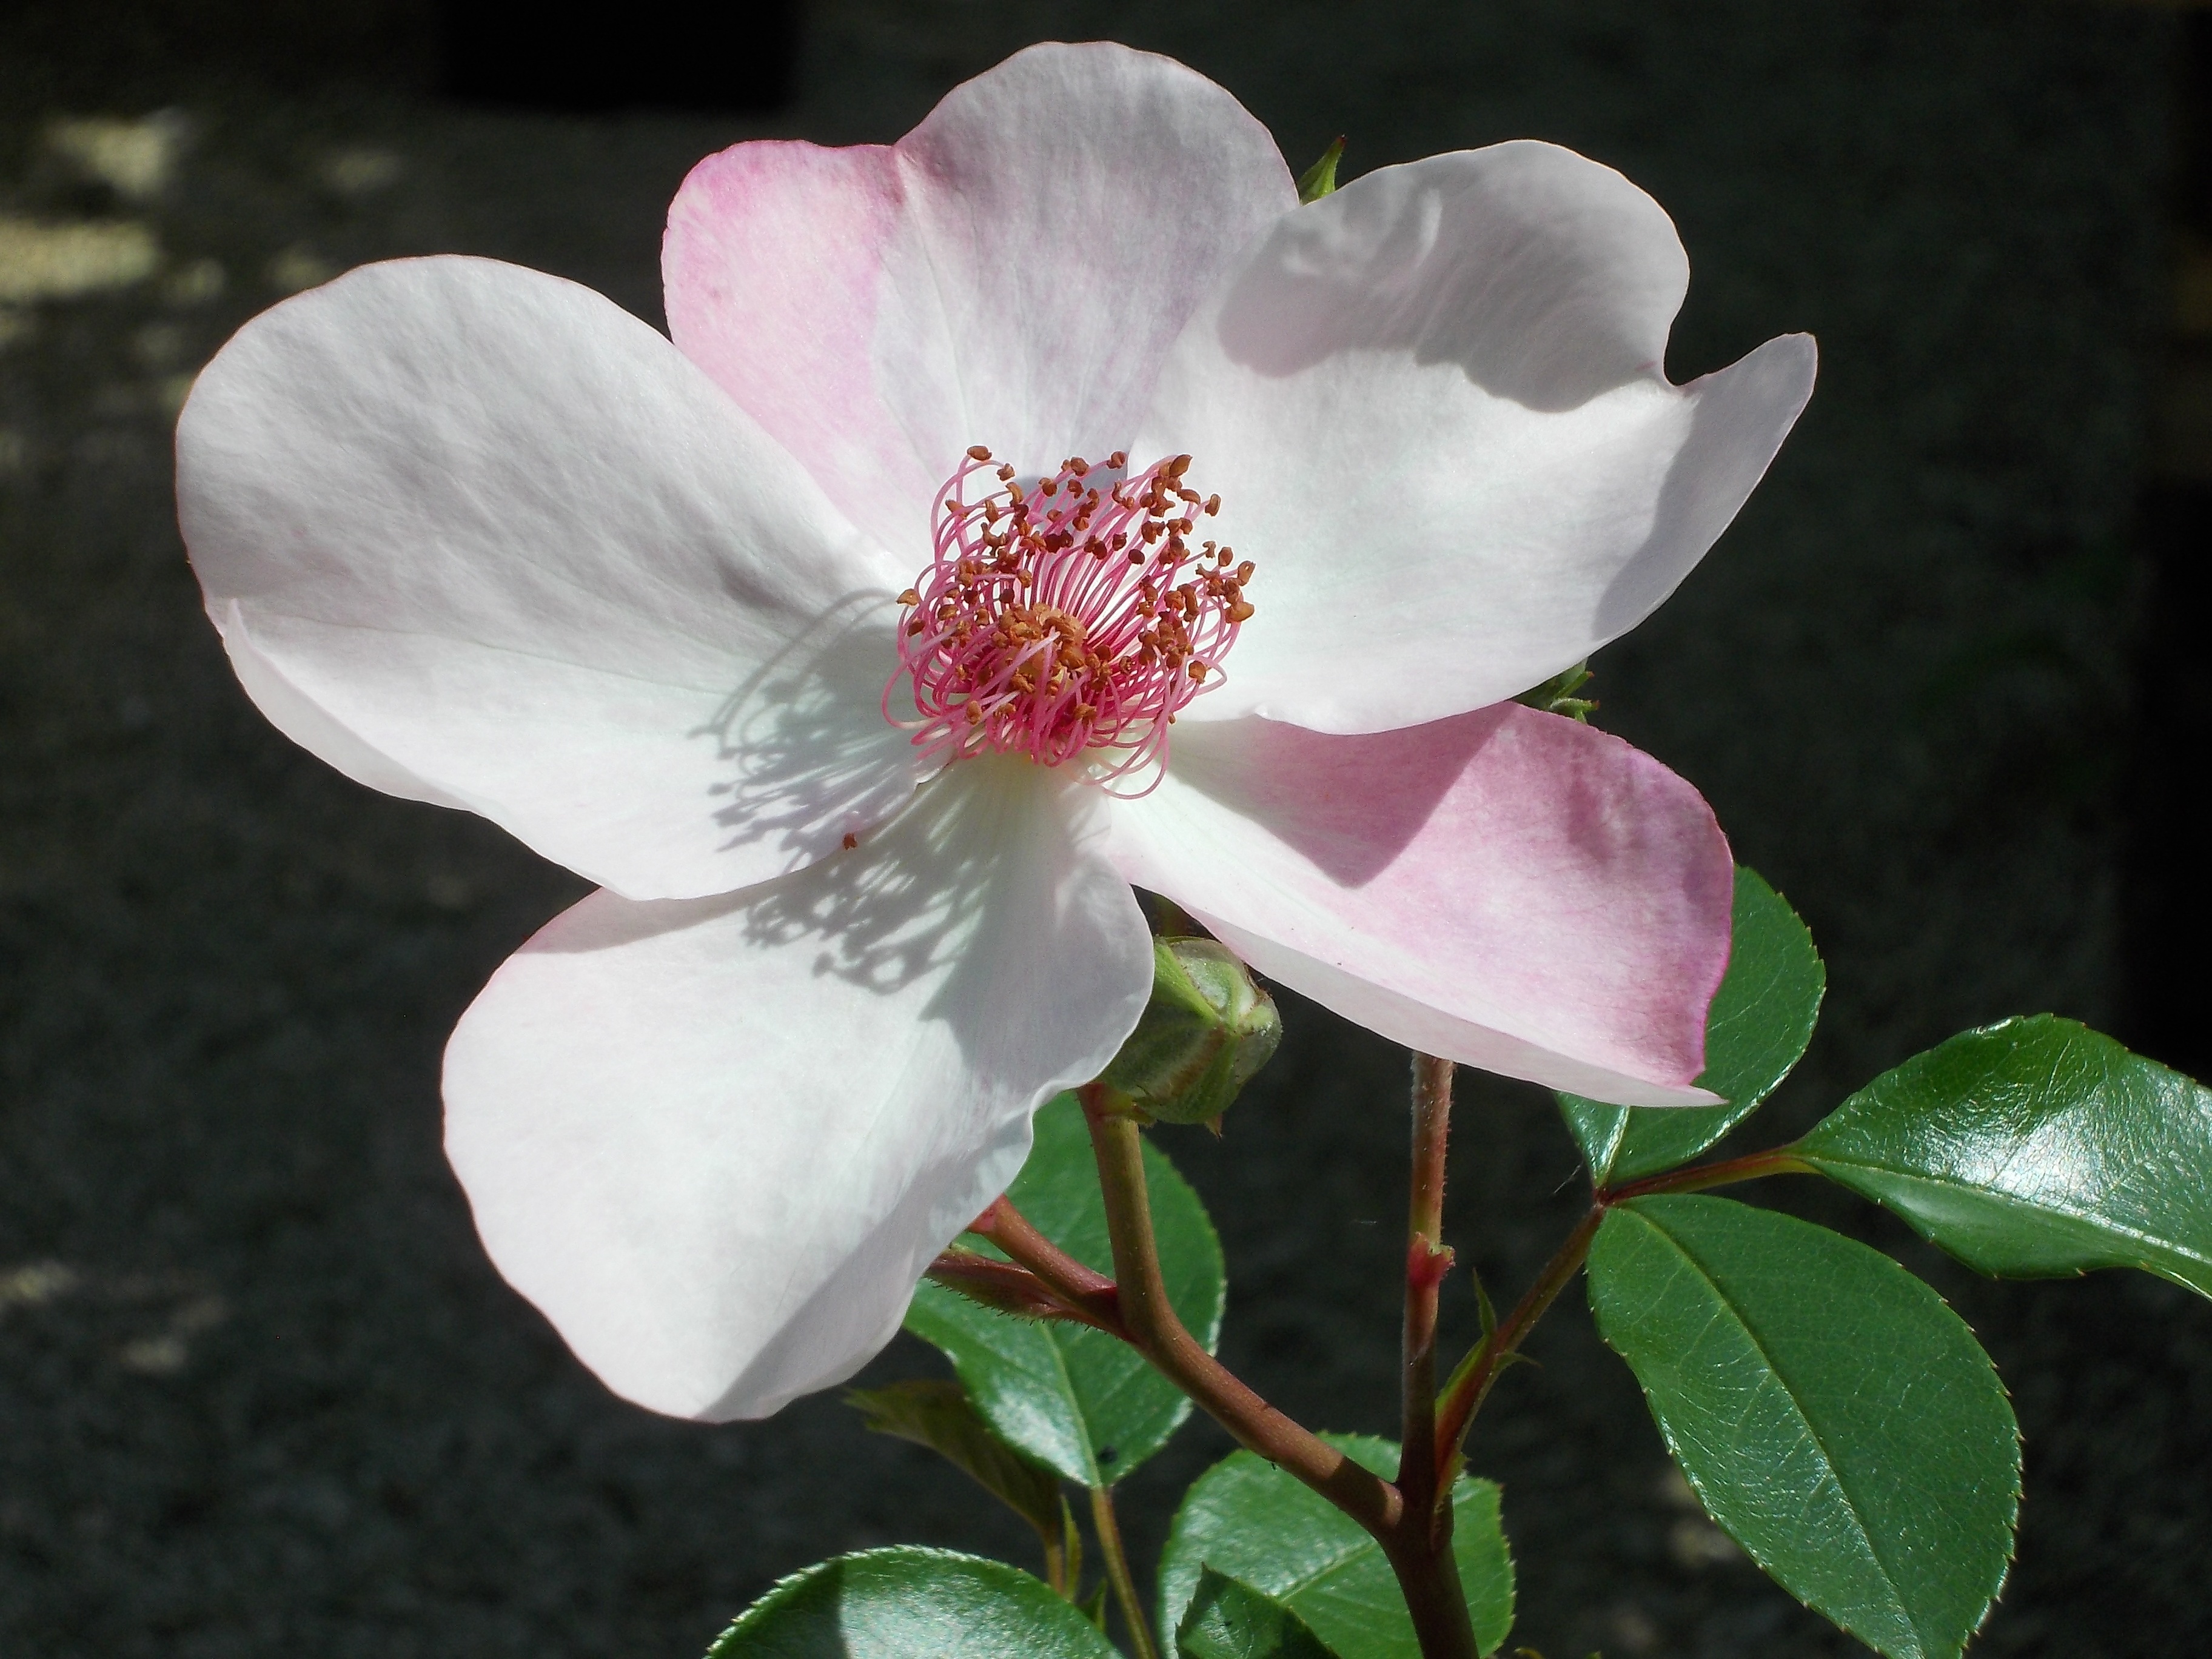
blossom, plant, flower, petal, rose, botany, flora, shrub, floribunda, flowering plant, pink dainty bess, land plant, camellia sasanqua